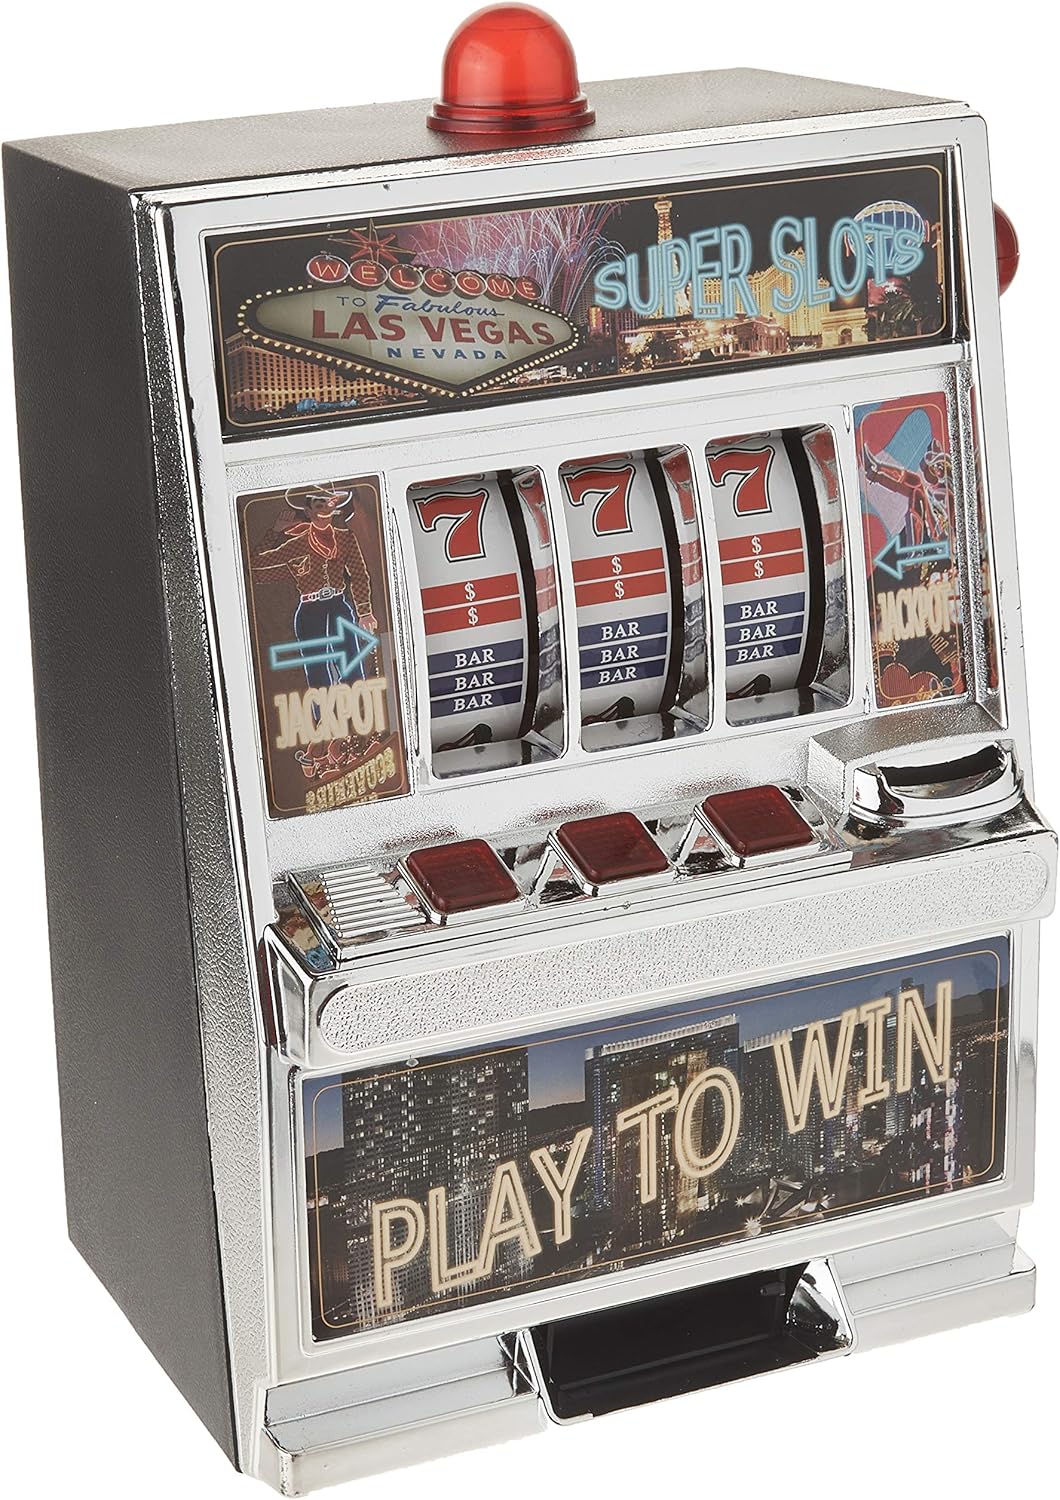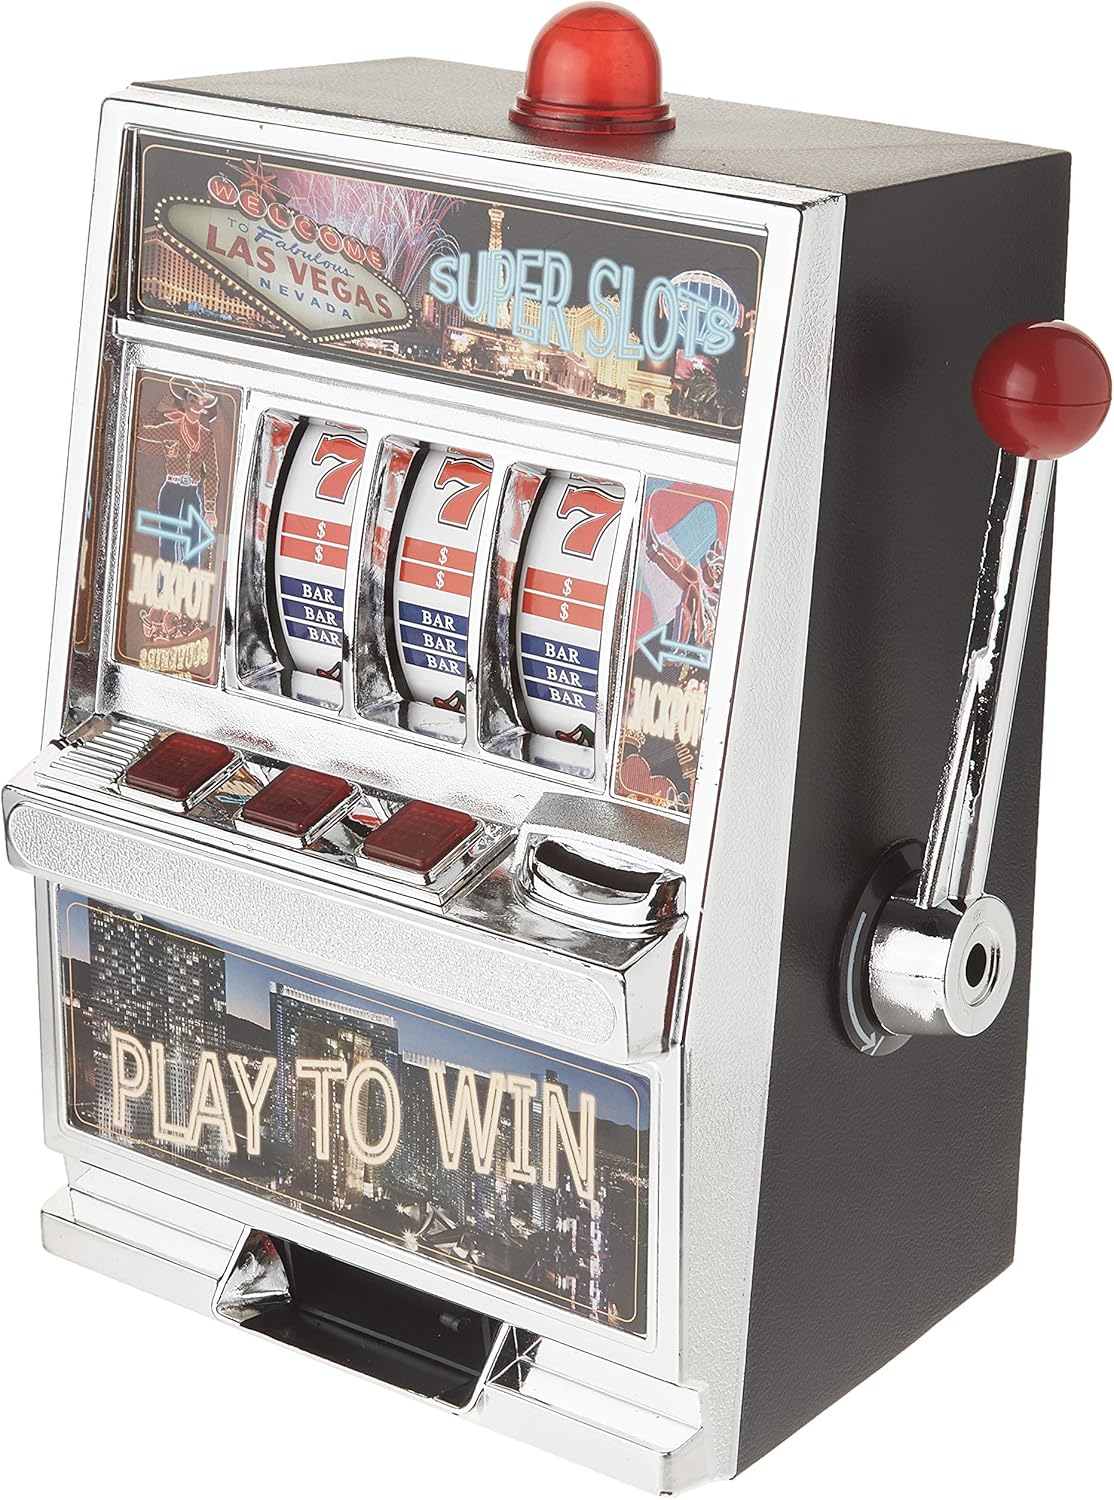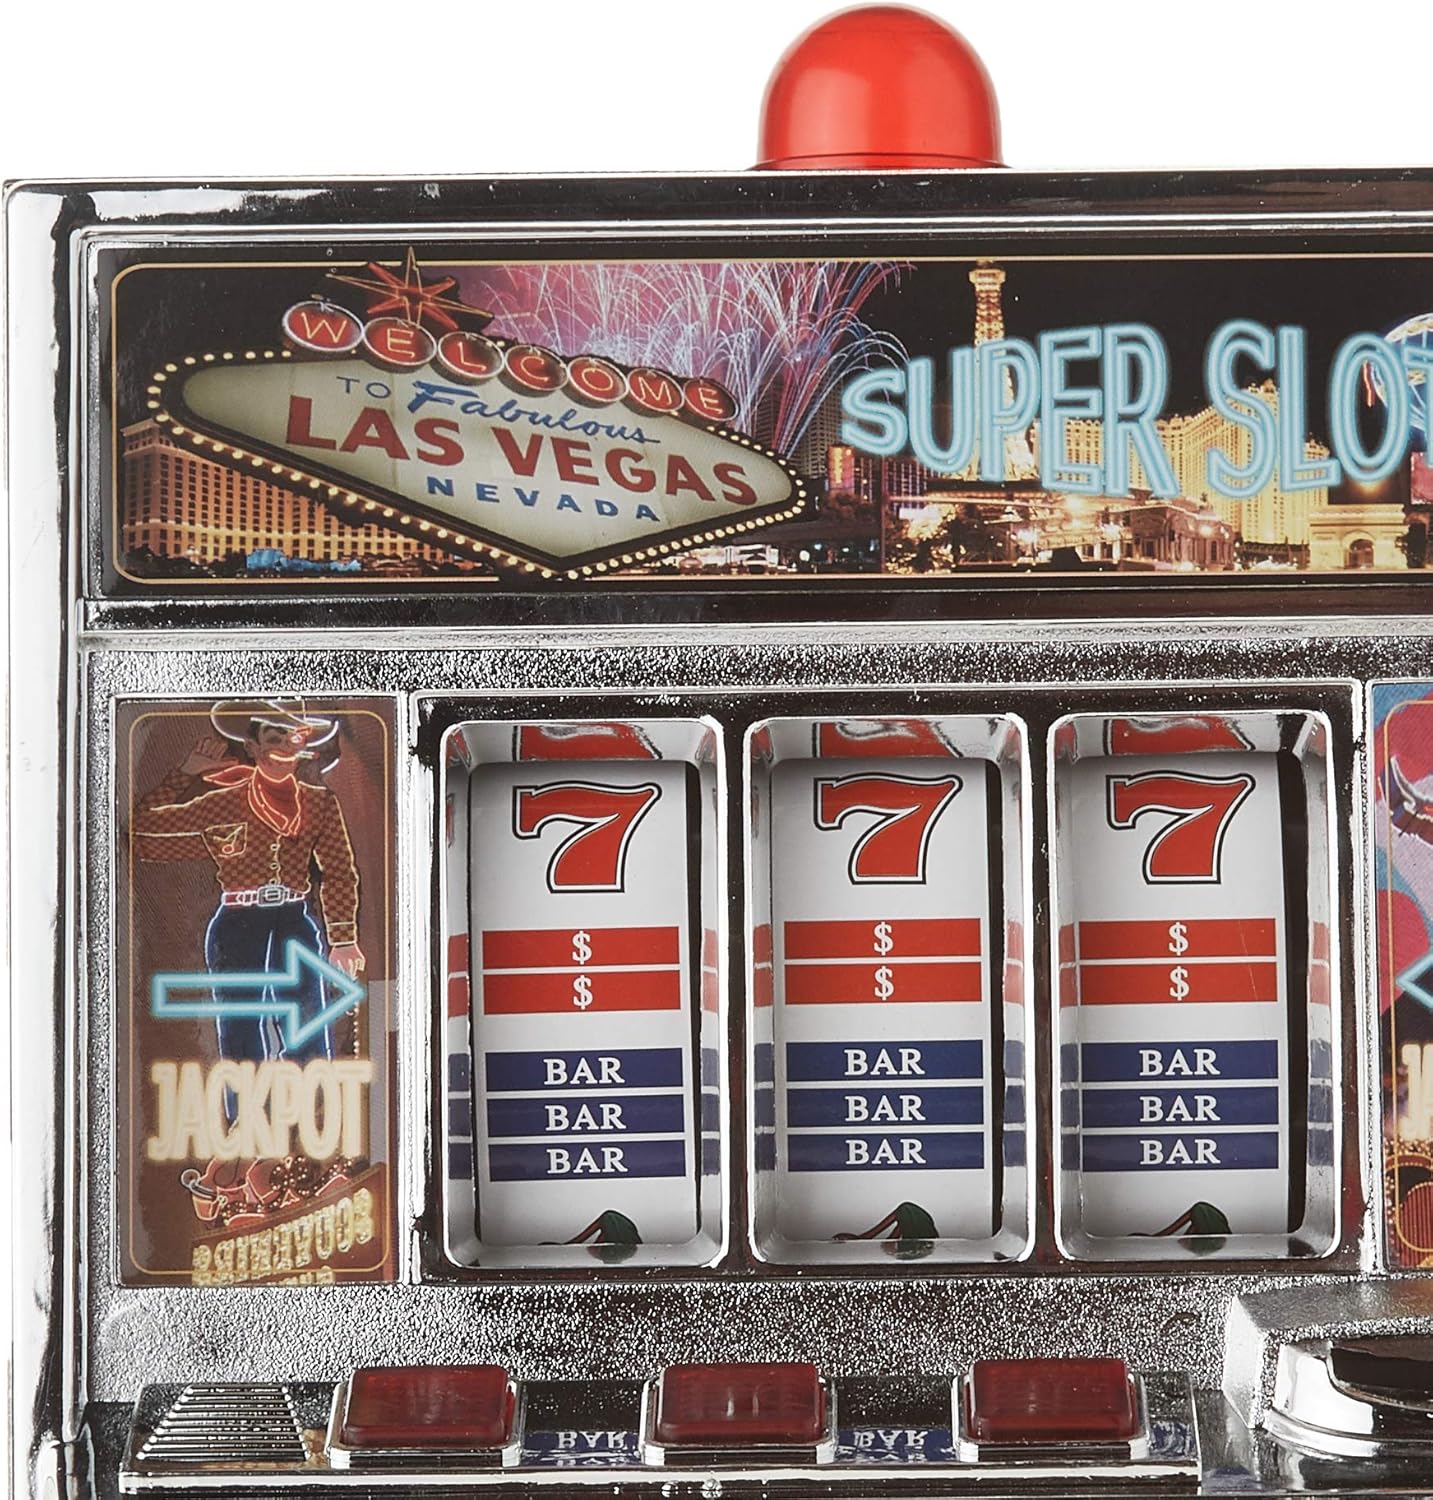
12.5" Large Play To Win Slot Machine Figurine - Black & Aluminum
Category: Toys & Games
CHH Inc., is a manufacturer, importer, and distributor of quality products including Traditional Games, Time Pieces, Geographical Globe, Lead Crystals, as well as other Fine Gifts.
Features: Uses 2 AA batteries, not included | Save up your change in this realistic slot machine bank, then play to hit the jackpot!. Working slot machine with lights, sounds and coin payout | Pull and release handle to spin the reels and try to hit the jackpot | Metal and plastic construction | 8"W x 4-1/2"D x 11"H